Manned Space Flight Network

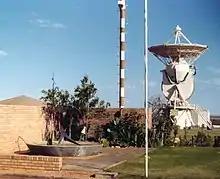
Carnarvon NASA tracking station, circa 1969

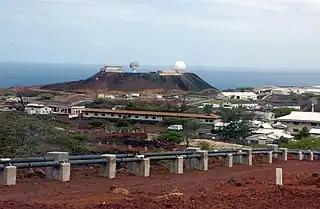
Ascension tracking station in 2005

The network expanded for Project Gemini's longer flights which included rendezvous operations involving two spacecraft. A move toward increased computerization and decreased voice support for Gemini made a more centralized network possible with fewer primary stations and more secondary stations, although those major facilities were better equipped. Some Mercury stations were dropped; many were supplemented with new hardware.